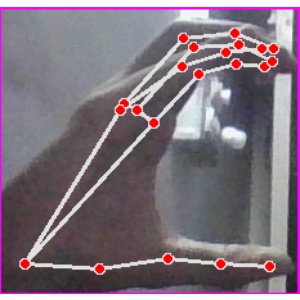
अक्षर: ऋ